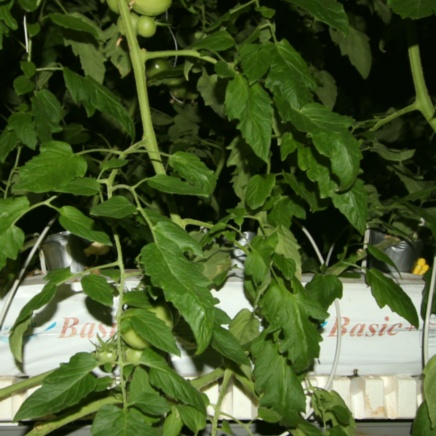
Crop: tomato